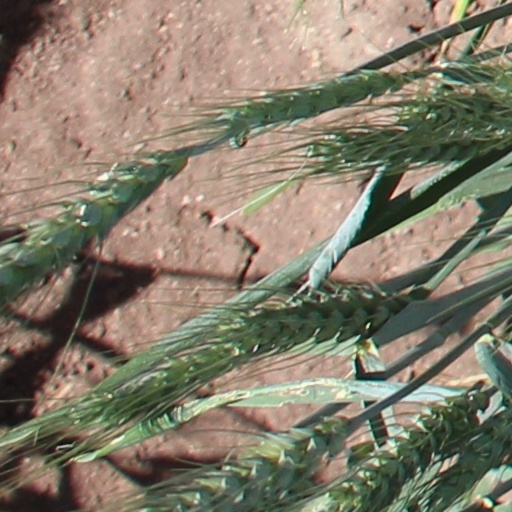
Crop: wheat